Prom Night (1980 film)

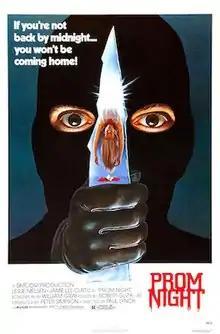
Original theatrical release poster

Prom Night is a 1980 slasher film directed by Paul Lynch and written by William Gray. Jamie Lee Curtis and Leslie Nielsen star. The film's plot follows a group of high school seniors who are targeted at their prom by a masked killer, seeking vengeance for the accidental death of Robin Hammond, a young girl, from six years earlier. The film features supporting performances from Casey Stevens, Eddie Benton, Mary Beth Rubens and Michael Tough.